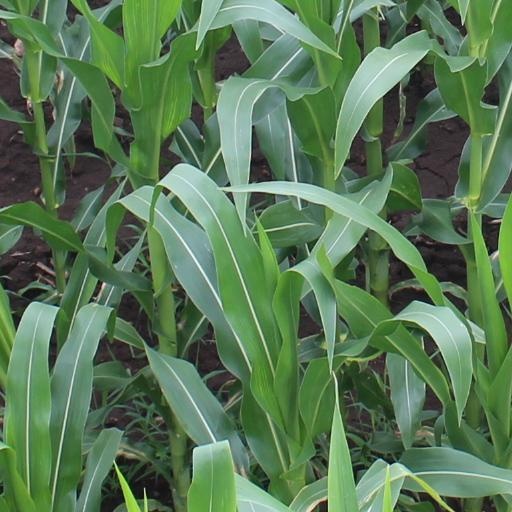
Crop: maize; corn